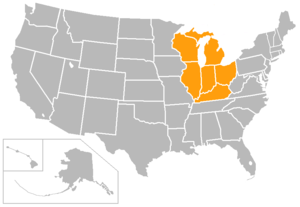
La Horizon League est une conférence de la Division I de la NCAA. Le siège social de la conférence se situe à Indianapolis. Les équipes de la conférence appartiennent à la région des Grands Lacs.
Cette liste concerne les conférences universitaires de la NCAA. Une conférence est un regroupement de plusieurs équipes afin de former un mini-championnat. Le regroupement est souvent fait par affinité régionale, historique ou sportive.